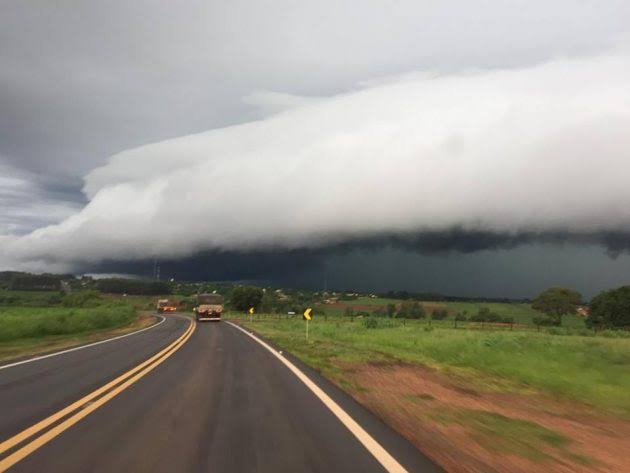
Fire: no
Smoke: no